Marnham, Nottinghamshire

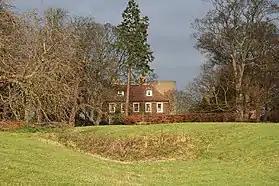
Marnham Hall

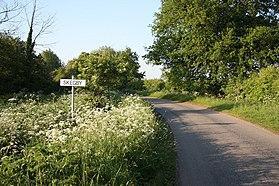
Location sign at Skegby

This lies in the southeast corner of the parish, along a lane that spurs off a key road from Rampton to Sutton-on-Trent running north to south, near the River Trent. Low Marnham traditionally had the higher profile in the past because of its now dormant parish church and school/village hall. Very few public facilities exist.